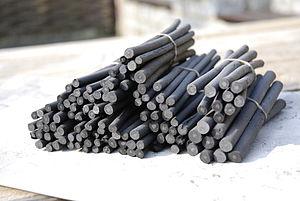
Bâtonnets de fusain
Le fusain est une branche de saule ou de fusain d'Europe carbonisée en vase clos.